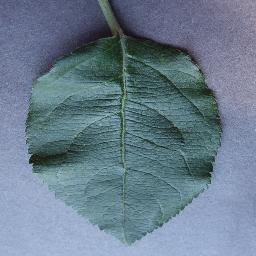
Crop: apple
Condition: healthy